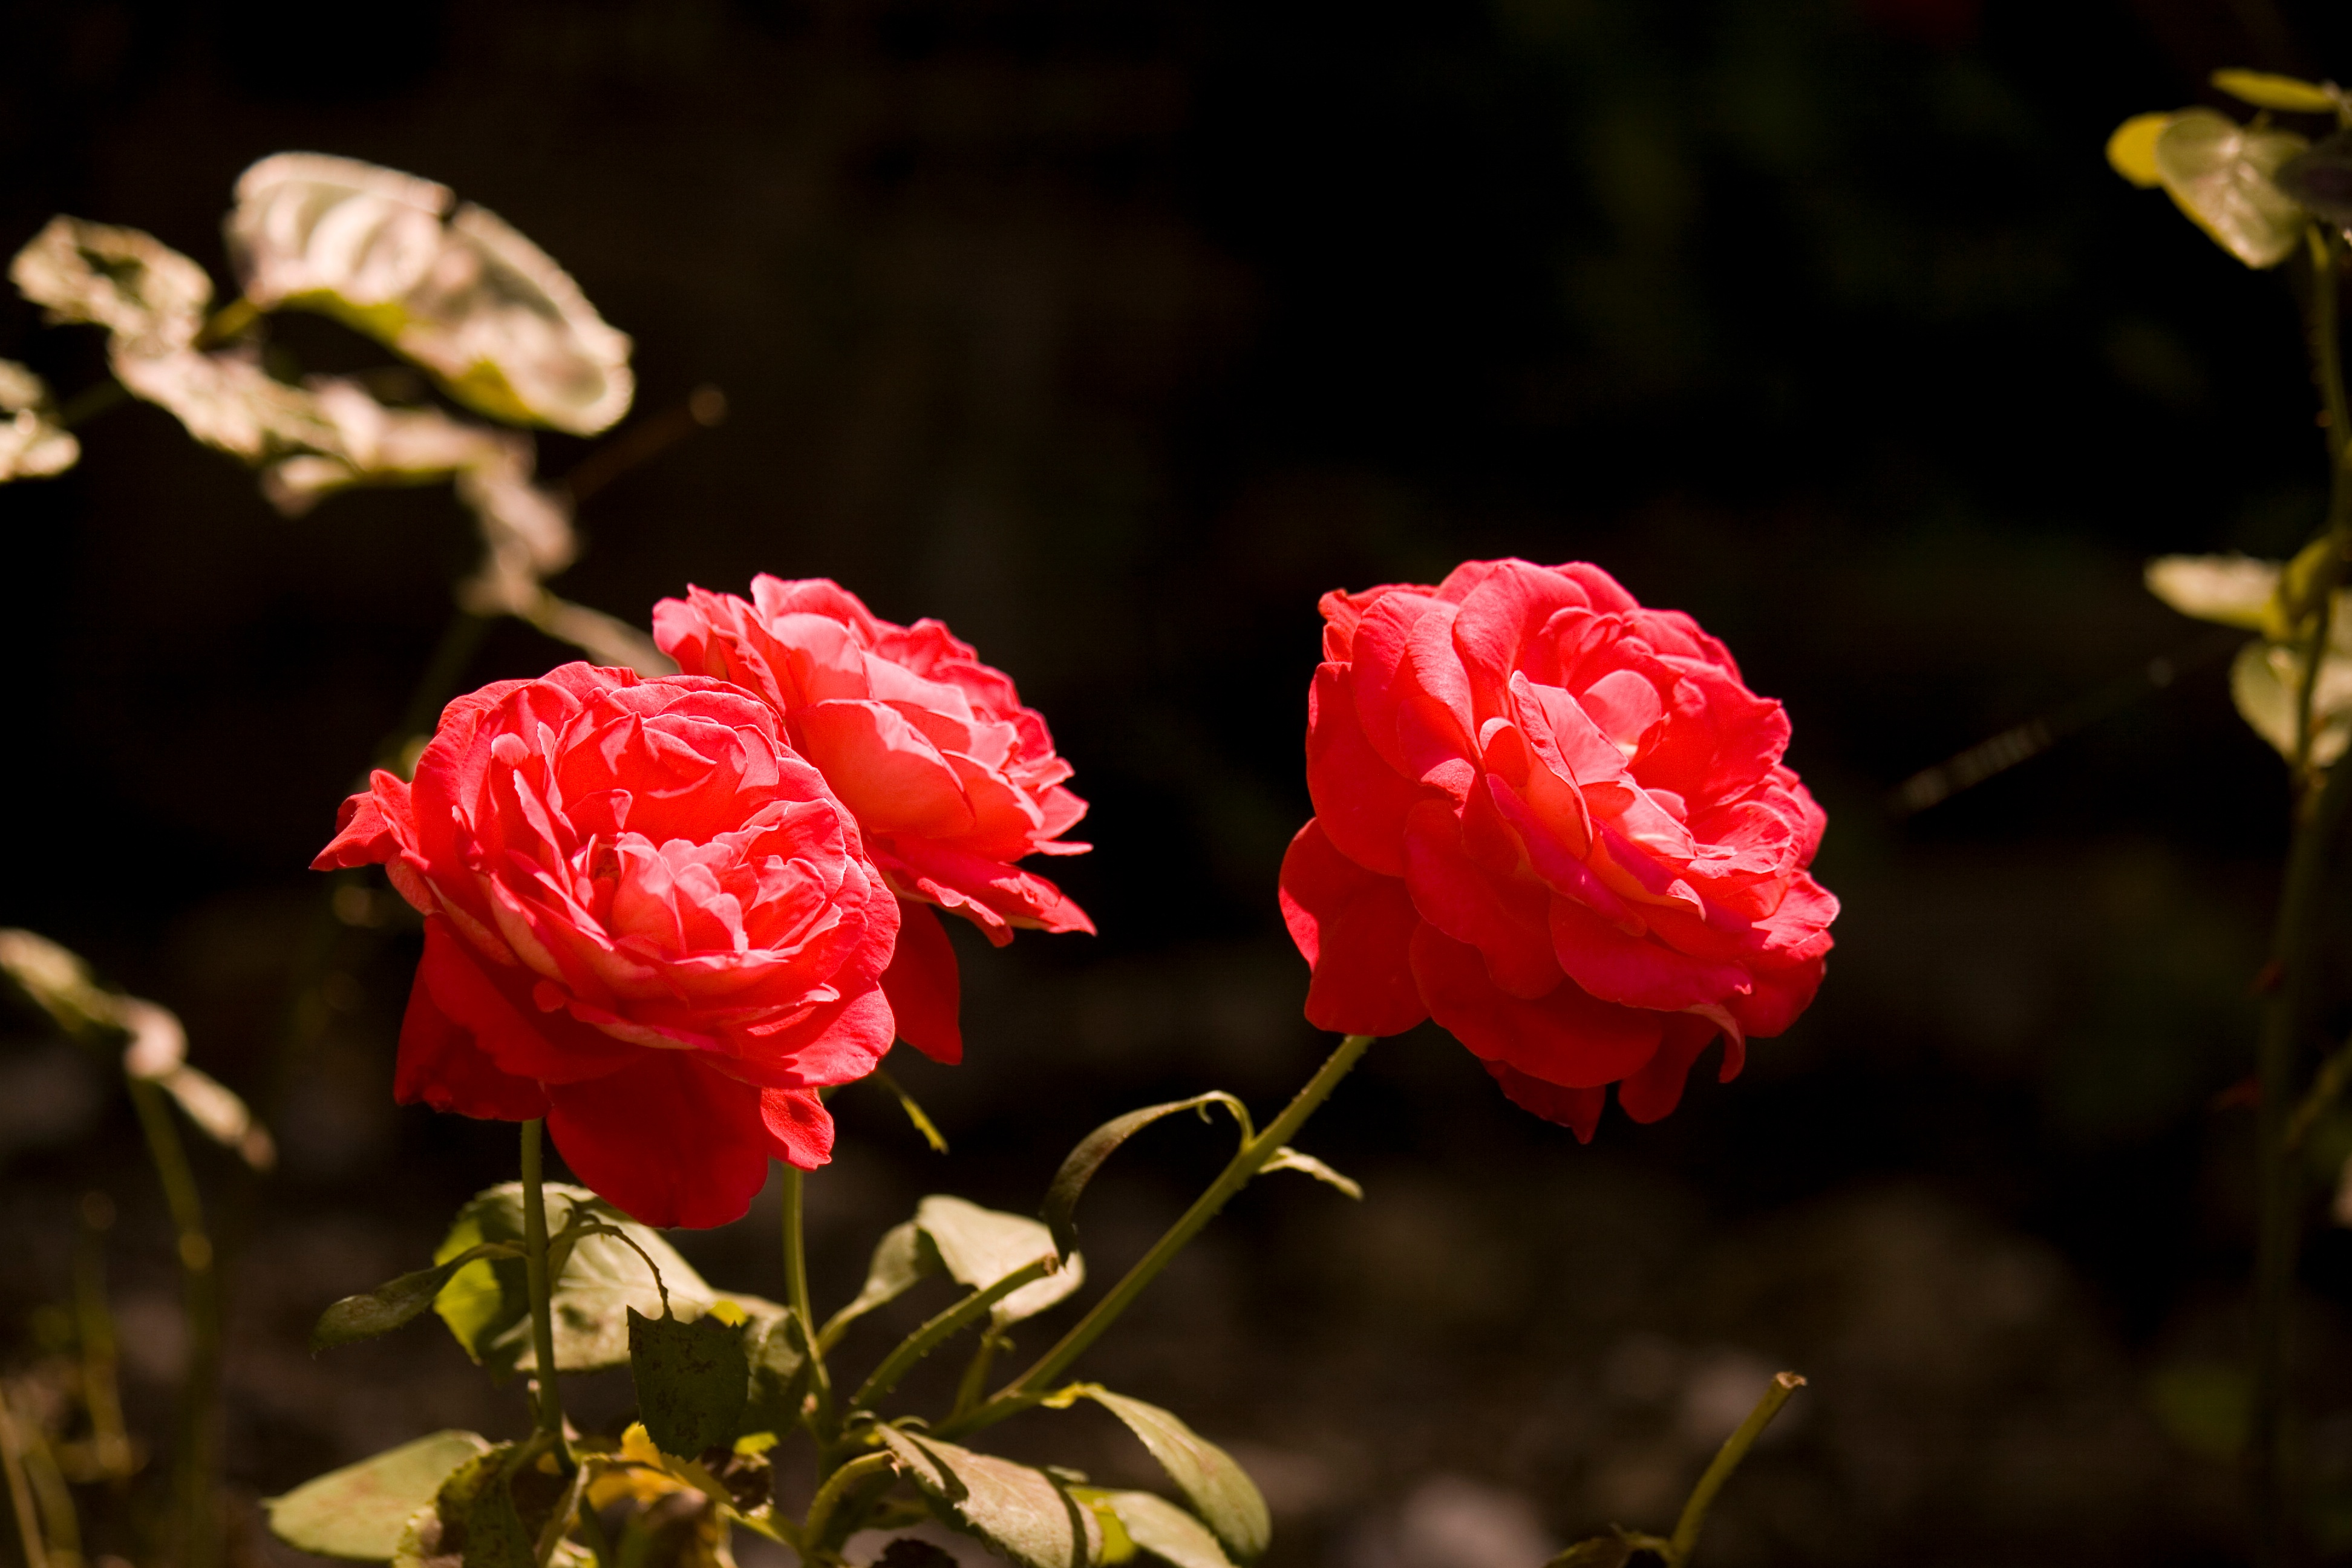
blossom, plant, flower, petal, rose, red, botany, flora, floribunda, macro photography, flowering plant, garden roses, rose family, land plant, rose order